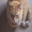
Label: cat